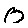
Label: 0